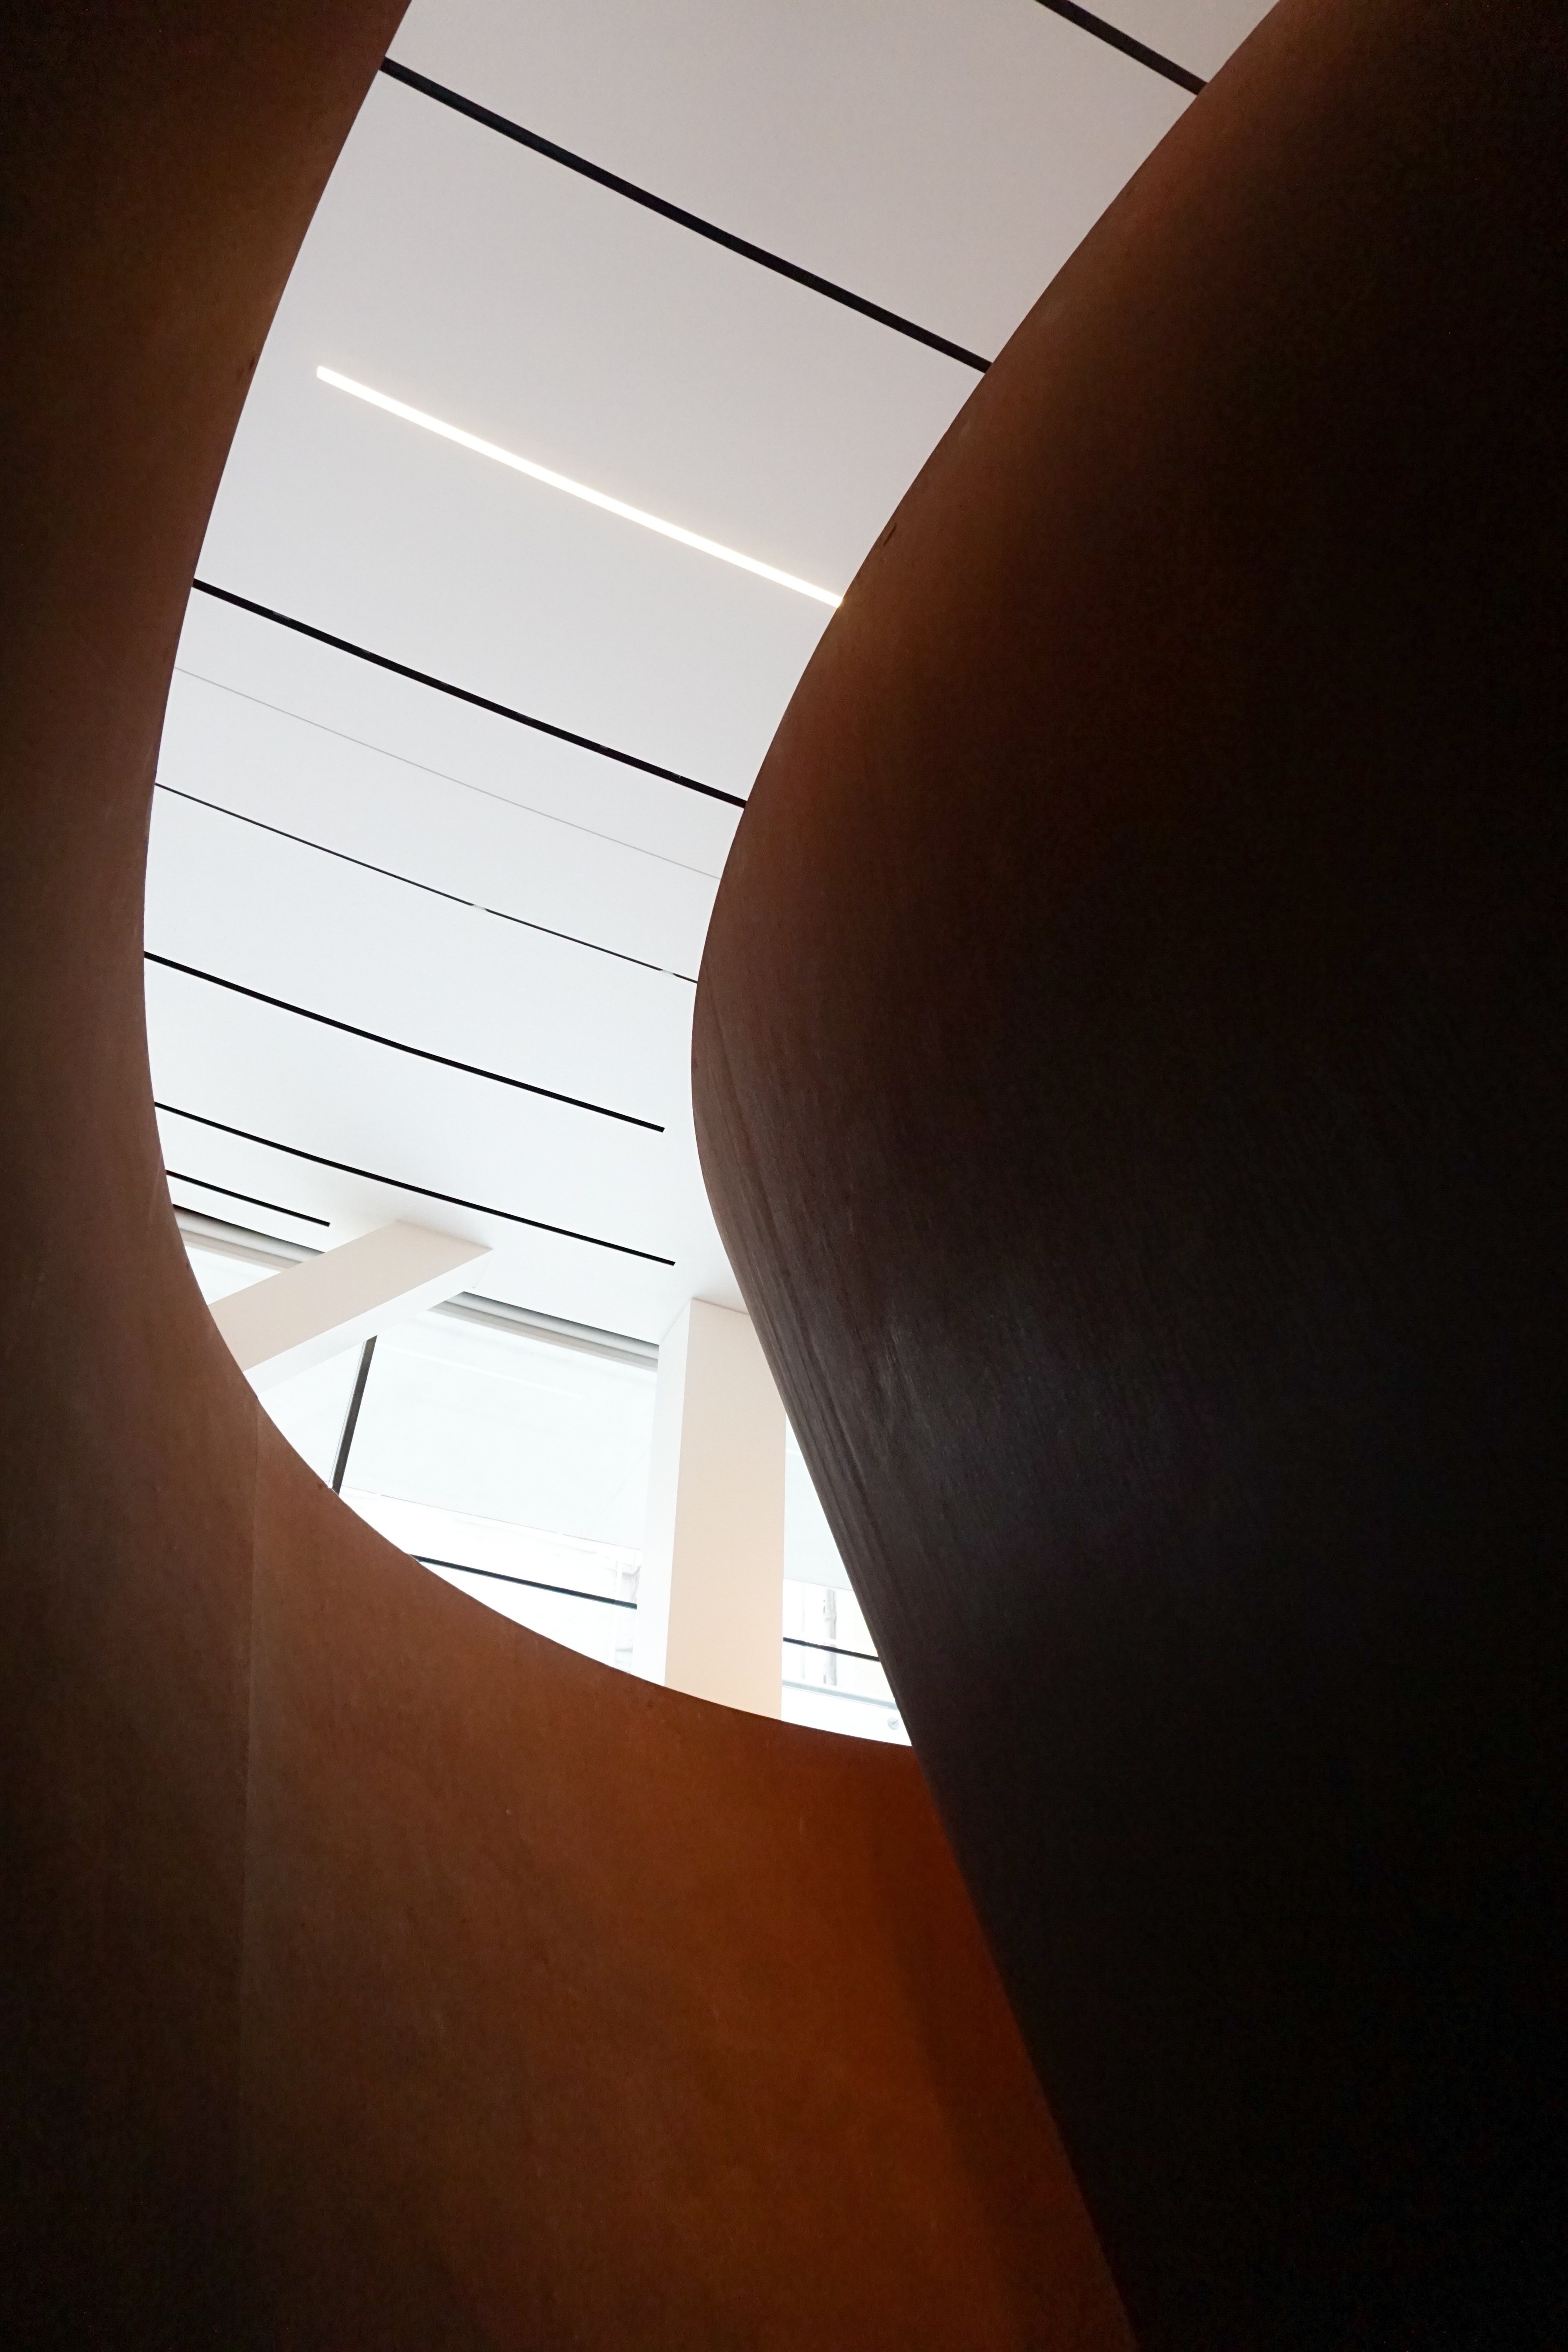
hand, light, architecture, wood, white, house, window, glass, wall, ceiling, line, red, color, shadow, lamp, black, lighting, circle, interior design, design, light fixture, shape, window covering